Philharmonisches Staatsorchester Mainz

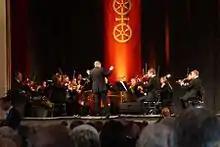
String orchestra of the Philharmonisches Staatsorchester Mainz performing at the inauguration of Michael Ebling as Lord Mayor of Mainz.

The Philharmonisches Staatsorchester Mainz ( Philharmonic State Orchestra of Mainz), is the resident orchestra of the Staatstheater Mainz. In addition to musical theatre and Tanztheater, youth symphony and chamber concerts are part of the activity of the orchestra. It is one of the three state symphony orchestras of Rhineland-Palatinate. From 2011 to 2025, was principal conductor.